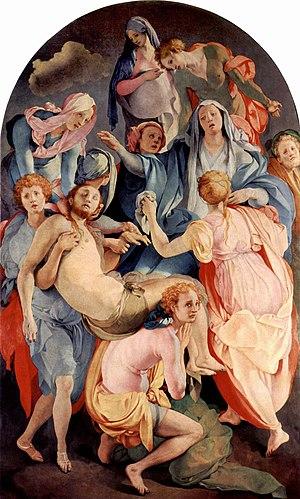
La peinture italienne a, dans le domaine de l'histoire de l'art, une place singulière tant par la variété de ses genres artistiques que par son rayonnement au-delà de l'Italie. La production picturale en Italie est intimement liée à l'histoire de la péninsule et plus généralement à l'histoire du continent européen. La peinture italienne s'est nourrie des influences des puissances qui ont dominé la péninsule pendant des siècles et, dans le même temps, elle a profondément influencé l’art de tout l’Occident.